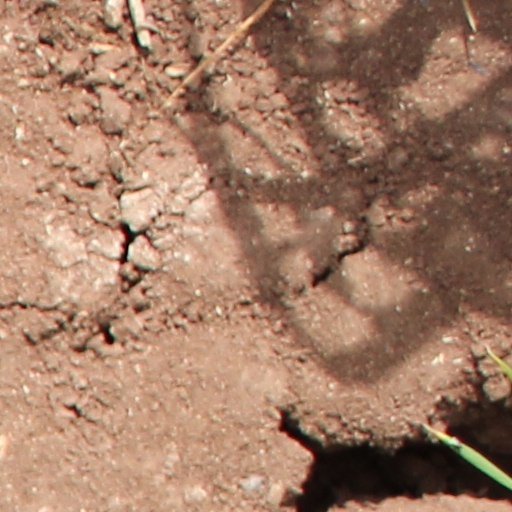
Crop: wheat